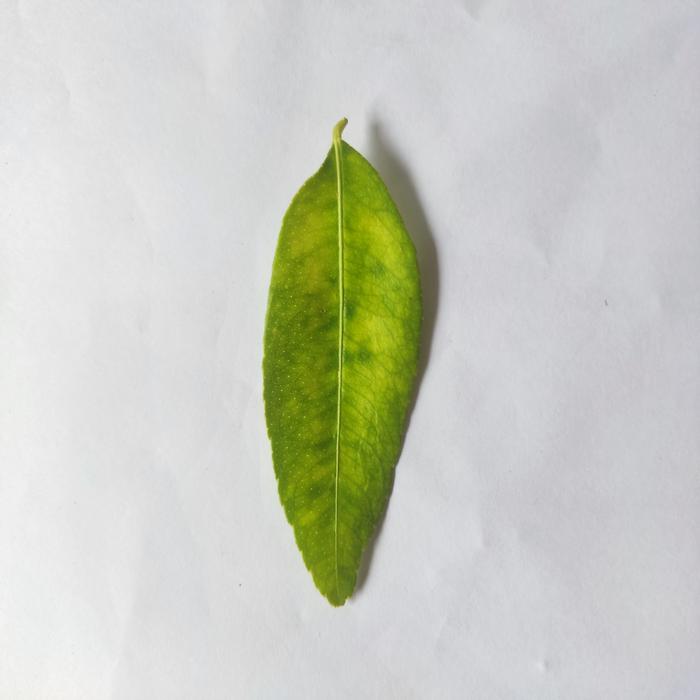
Crop: Lemon
Leaf condition: Citrus